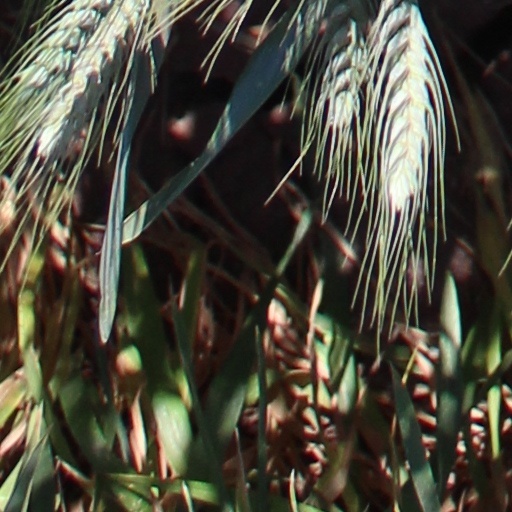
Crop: wheat